Fisk Chapel

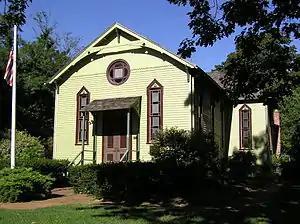

Fisk Chapel (also known as A.M.E. Bethel Chapel) is a historic cruciform chapel on Cedar Avenue in Fair Haven, Monmouth County, New Jersey, United States.